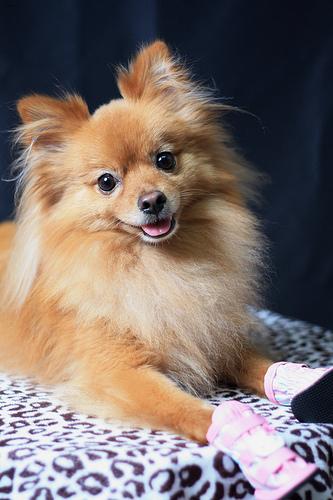
Breed: pomeranian